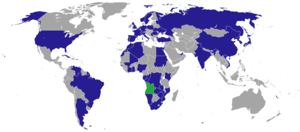
Ceci est une liste des représentations diplomatiques en Angola. Il y a actuellement 62 ambassades à Luanda, et de nombreux pays ont des consulats dans d'autres villes angolaises.